Melvin Chrisco House

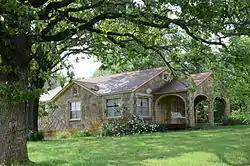

The Melvin Chrisco House is a historic house at 237 Alvin Brown Road in Damascus, Arkansas. It is a single-story wood-frame structure, with a gabled roof and an exterior of stone veneer with cream-colored brick trim. A multi-arched gabled-roofed porch shelters the front entrance. The house was built in 1947, its exterior finished by the regionally prominent African-American mason Silas Owens, Sr. It exhibits hallmarks of Owens's work, including herringbone patterning in the stone work, arched porch openings, and the use of cream brick in quoined patterns on corners and openings.